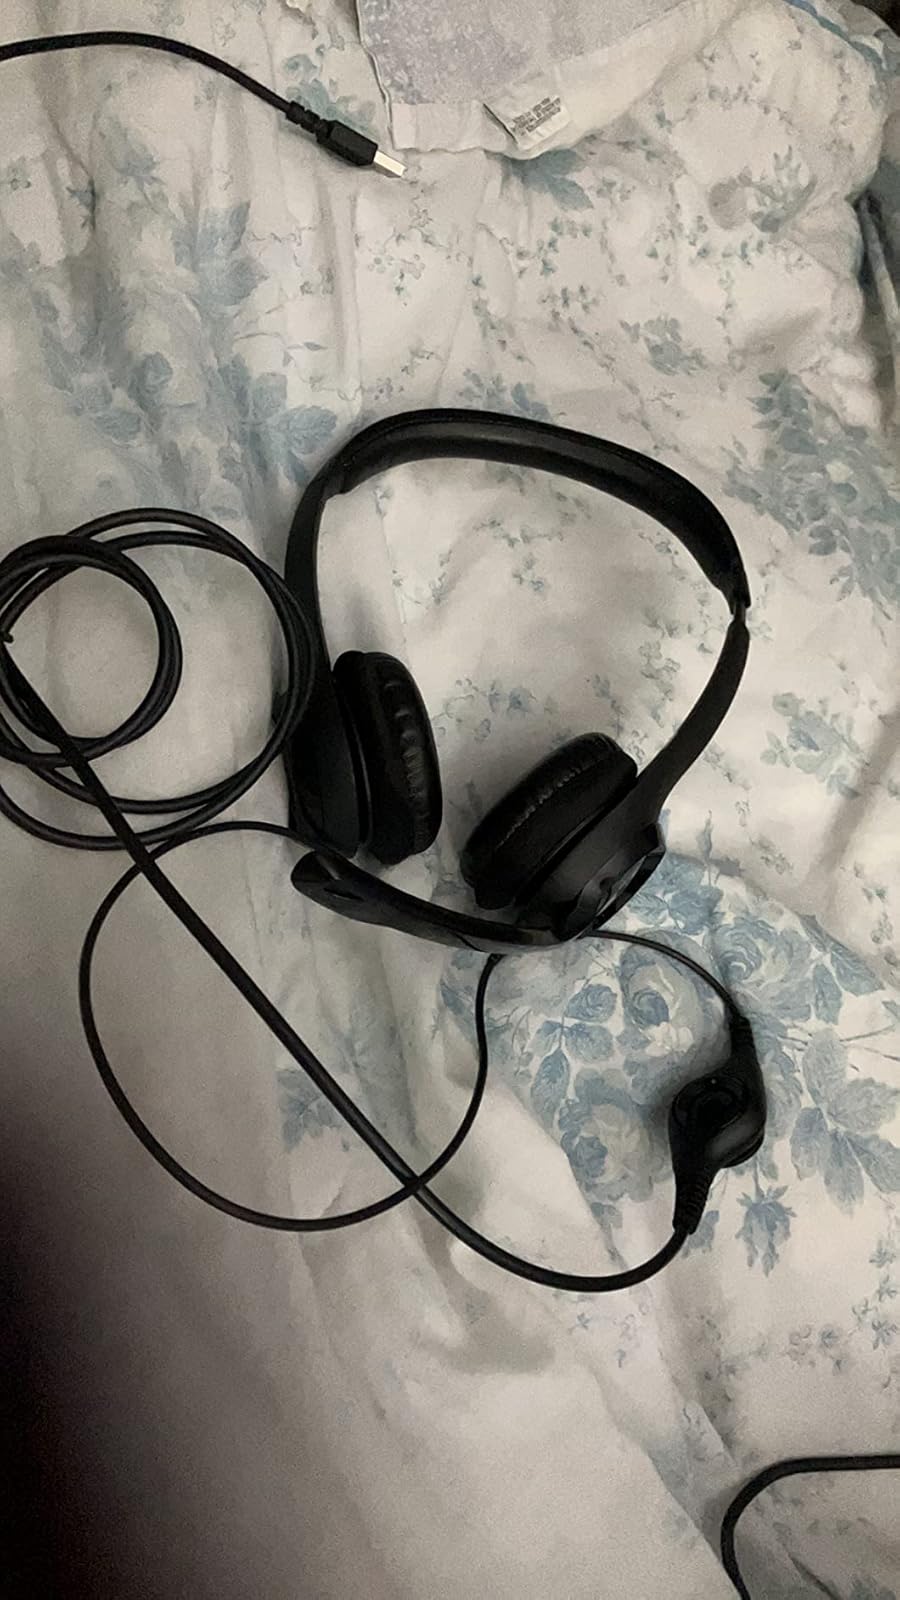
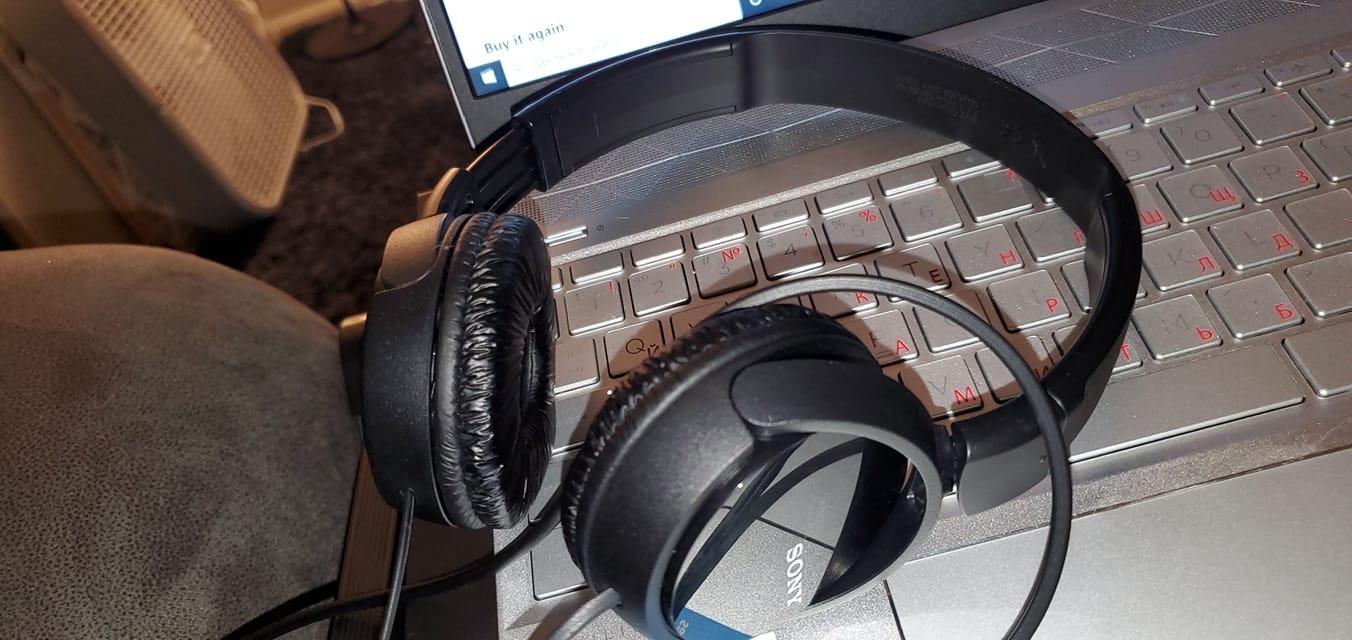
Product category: headphones
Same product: no